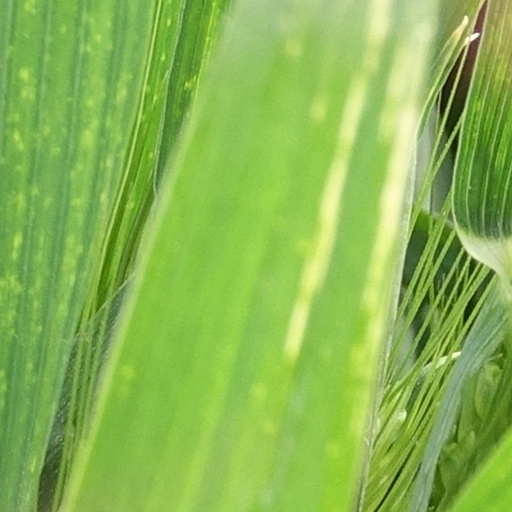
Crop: wheat